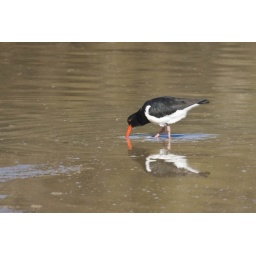
On the way to dodges Ferry and Park Beach we saw this small beach beside the road